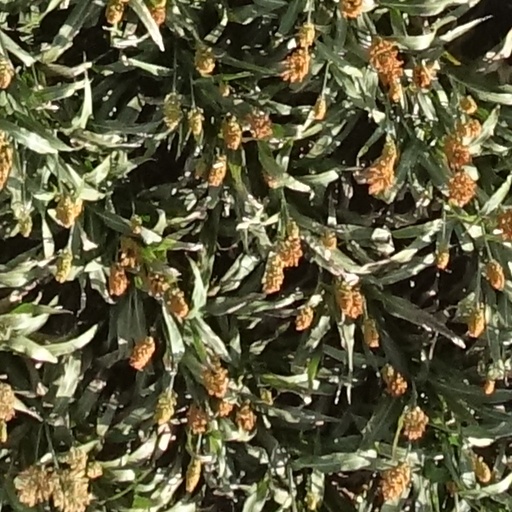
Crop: sorghum